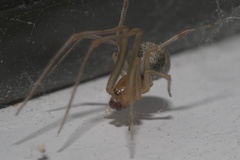
Species: Parasteatoda_tepidariorum